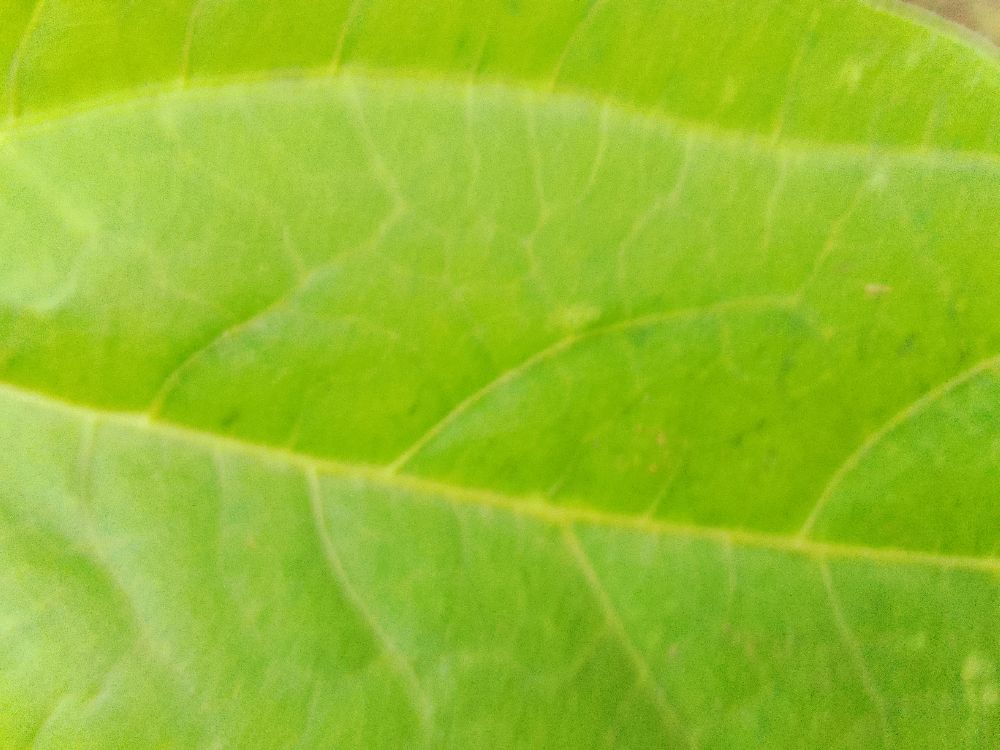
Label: healthy